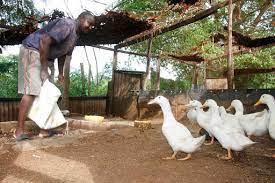
Mtu akilisha kundi la bata weupe kwenye boma lenye kivuli. Bata kadhaa wako wakitembea na kula chakula kilichotawanyika ardhini. Boma limejengwa kwa kuni na matawi likitoa makazi ya kutosha kwa bata. Sehemu hii inaonekana wanafuga bata hao kwani wanaonekana kuwa na mabanda mengi yanayoonyesha ufugaji wa bata.